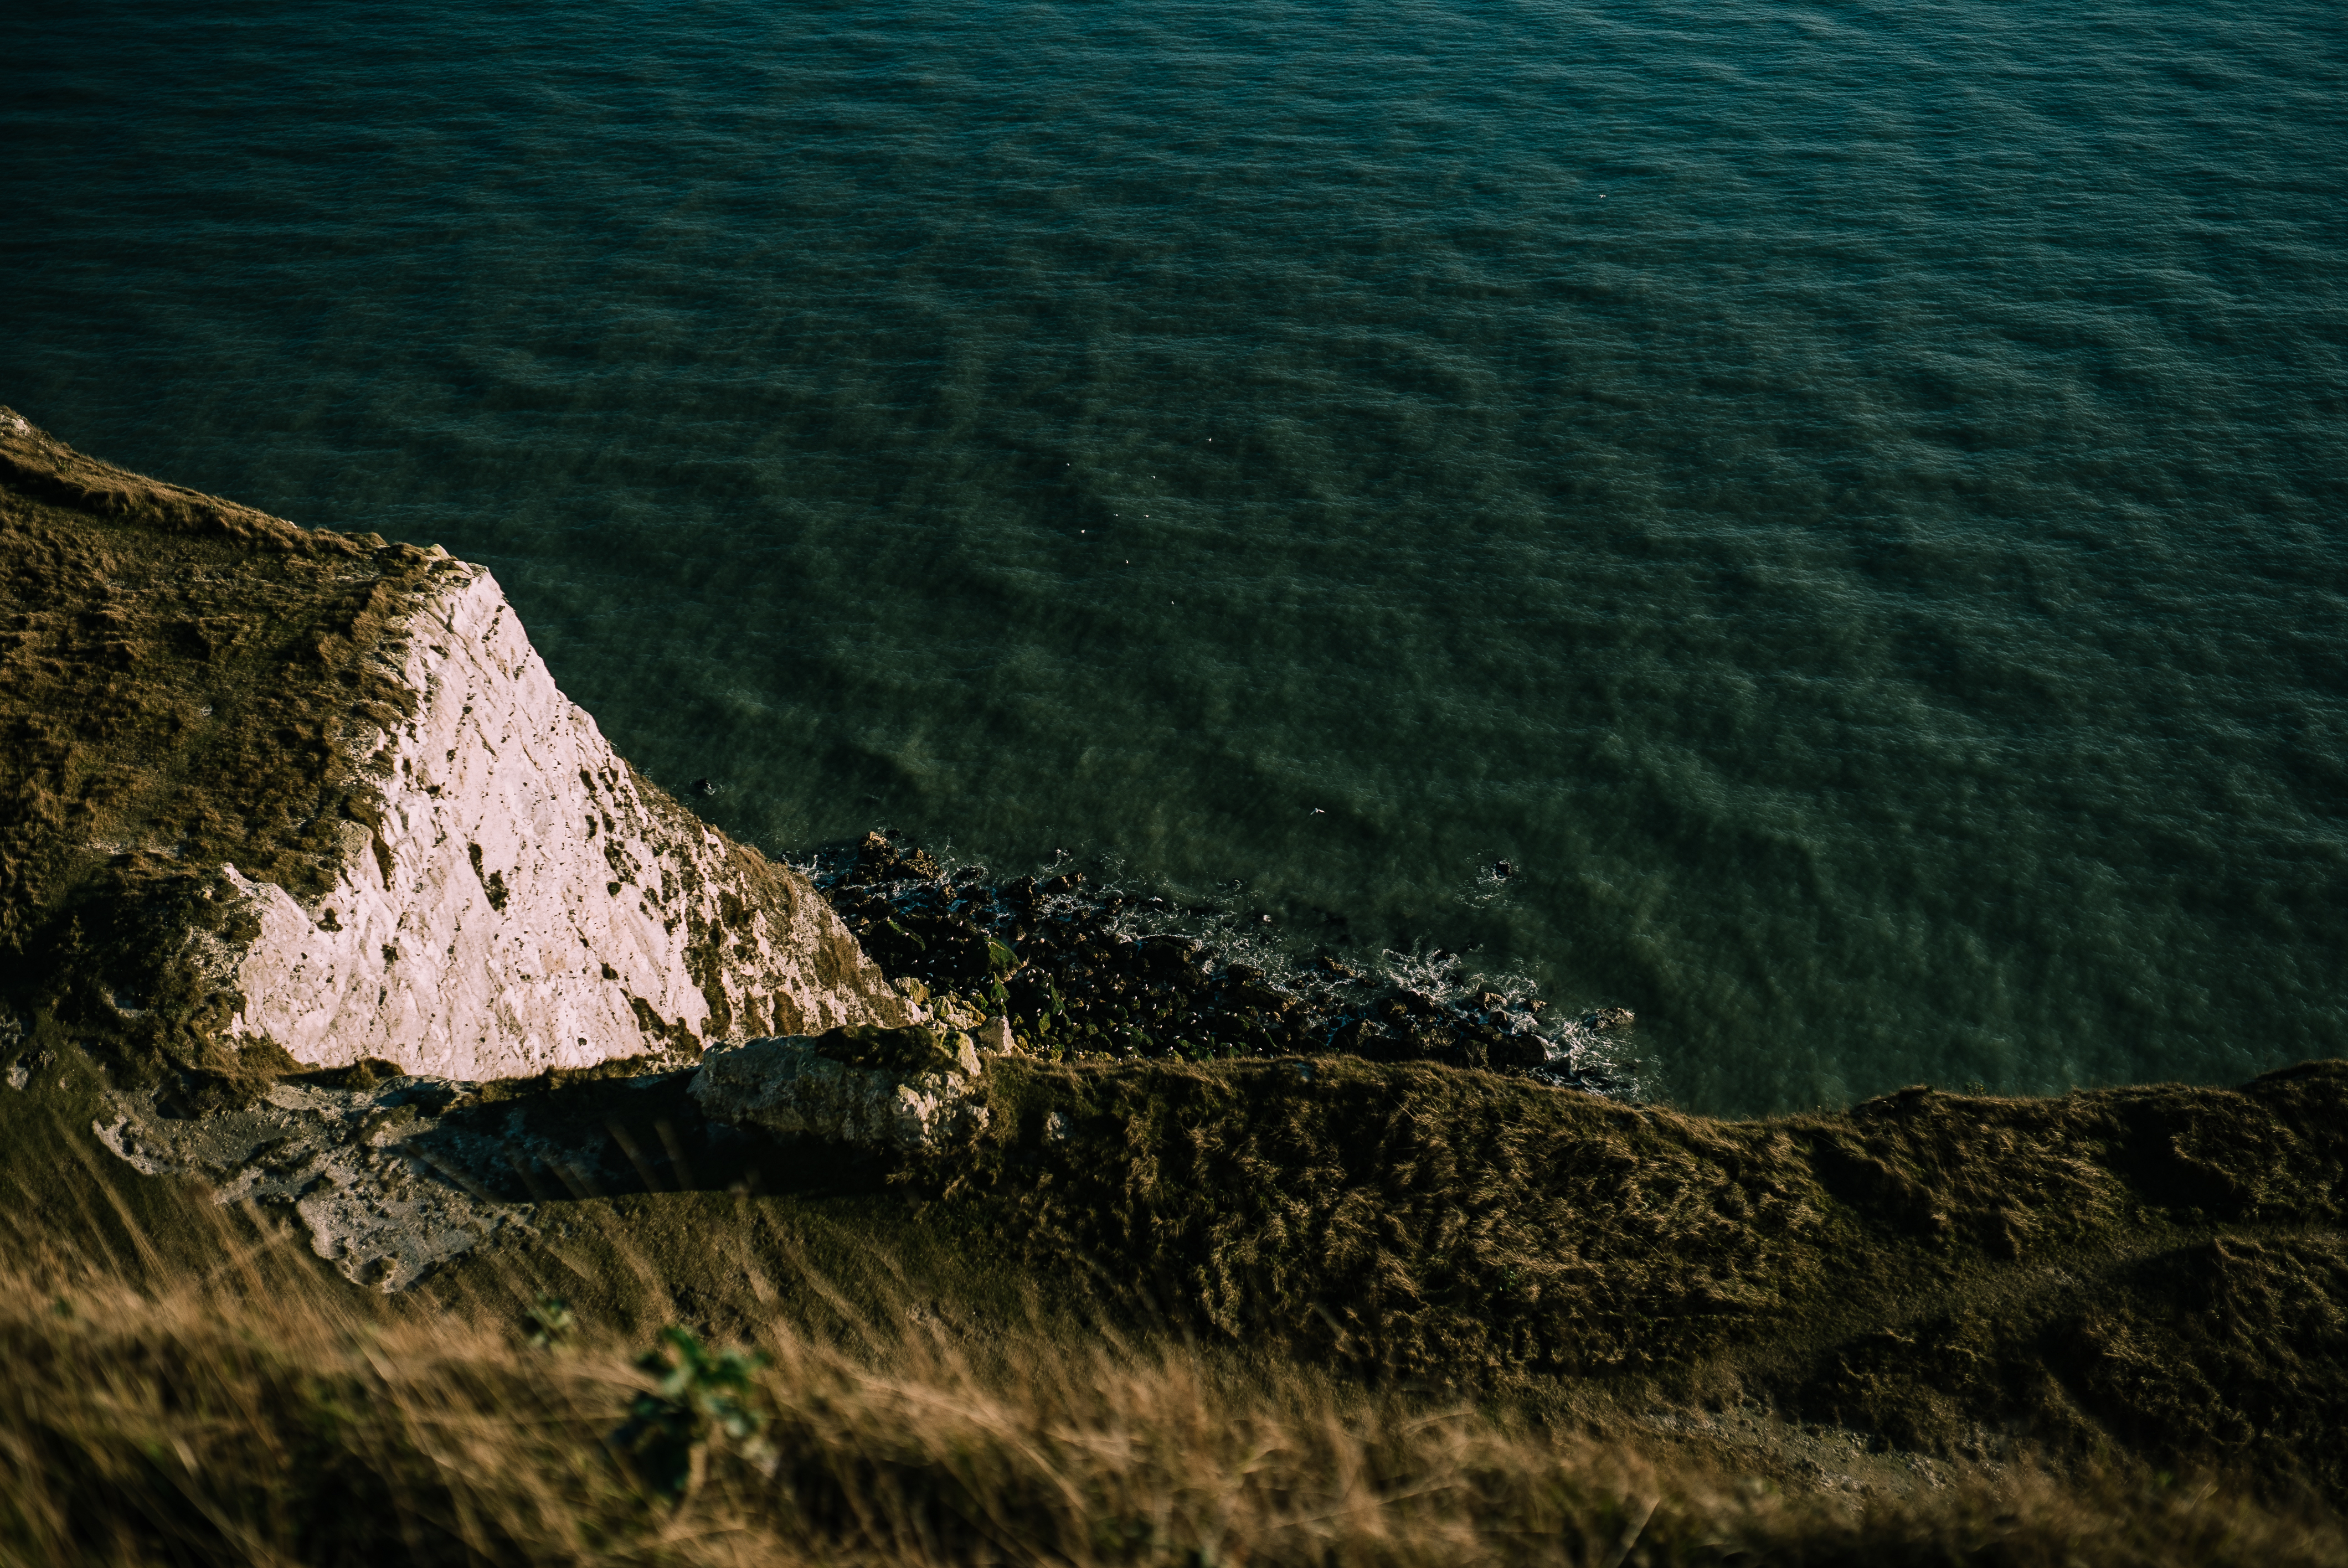
landscape, sea, coast, water, nature, rock, ocean, horizon, mountain, hill, shore, wave, cliff, green, reflection, bay, ledge, terrain, geology, cape, landform, geographical feature